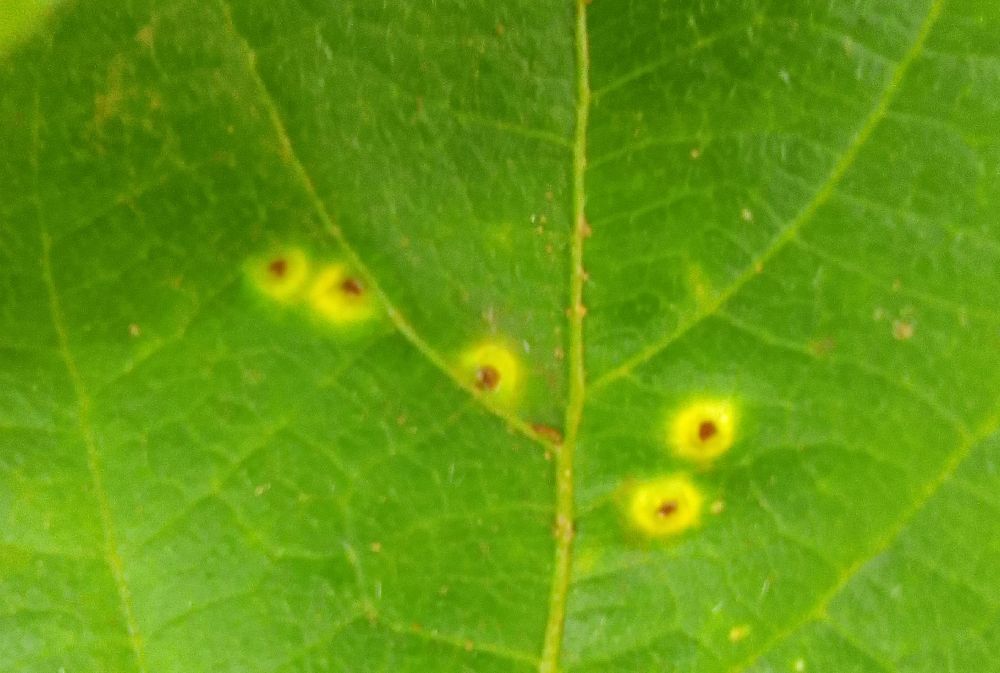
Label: rust